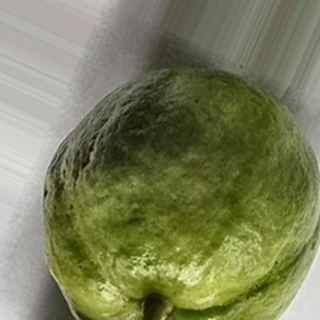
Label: healthy_guava